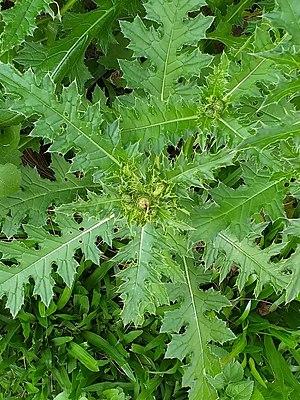
Feuilles de Cirsium japonicum var. takaoense. 2018 Exposition florale internationale de Taïchung, Taïwan.